Seymouria

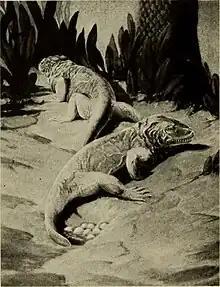

Fossils of "Seymouria" were first found near the town of Seymour, in Baylor County, Texas (hence the name of the type species, "Seymouria baylorensis", referring to both the town and county). The earliest fossils of the species to be collected were a cluster of individuals acquired by C.H. Sternberg in 1882. However, these fossils would not be properly prepared and identified as "Seymouria" until 1930.